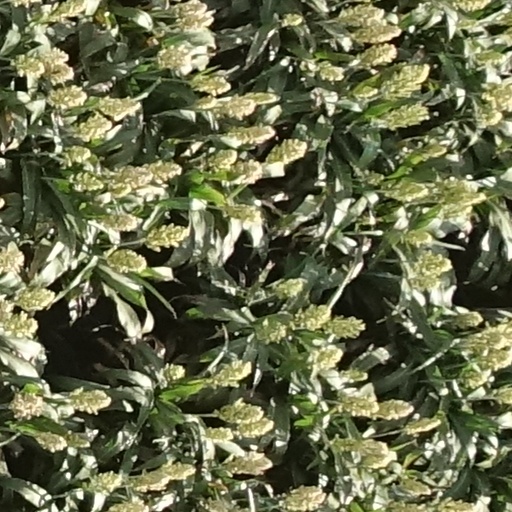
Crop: sorghum